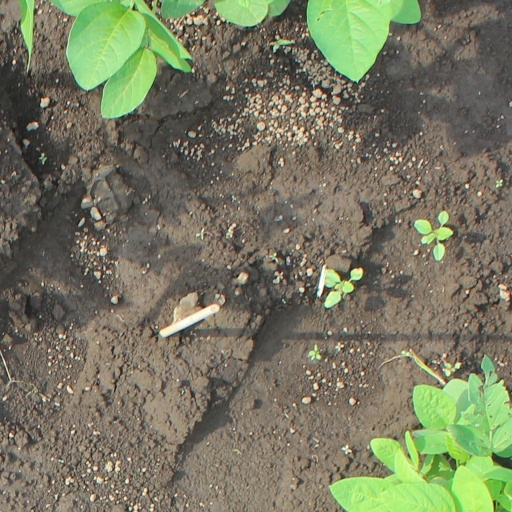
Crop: soybean